Max Régis

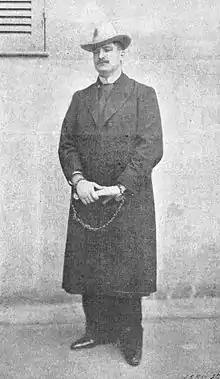
Max Régis in prison in Algiers.

At the start of 1897 Max Régis and his brother Louis organized student protests against the appointment of a Jewish professor of Law named Lévy.